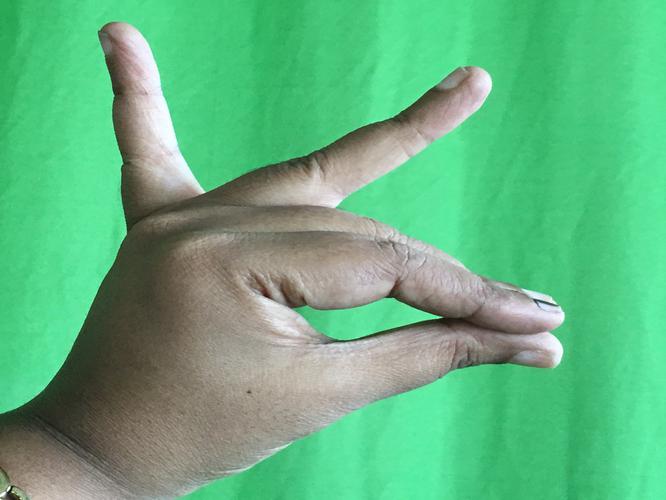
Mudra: Katakamukha_1
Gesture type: single_hand